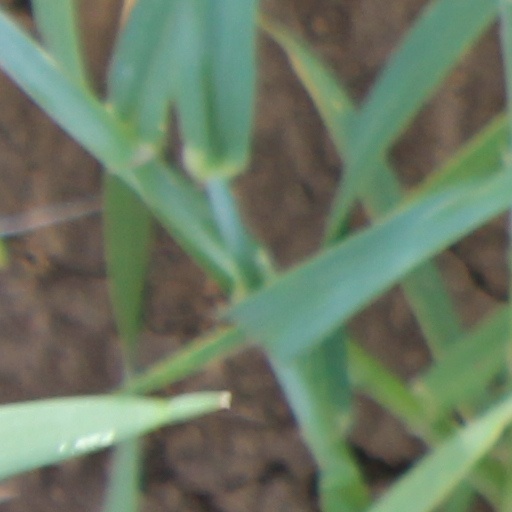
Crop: wheat